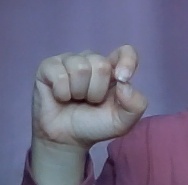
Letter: fa